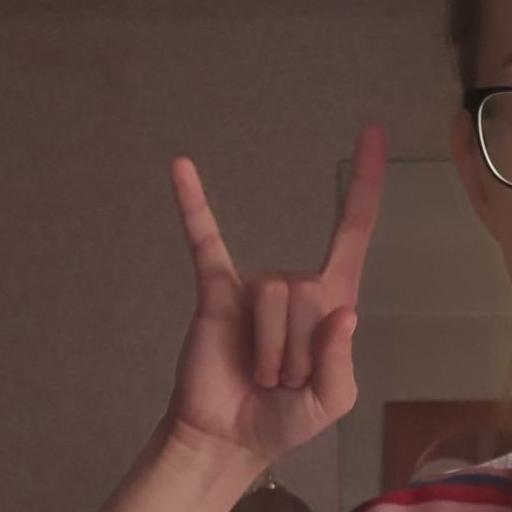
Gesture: rock